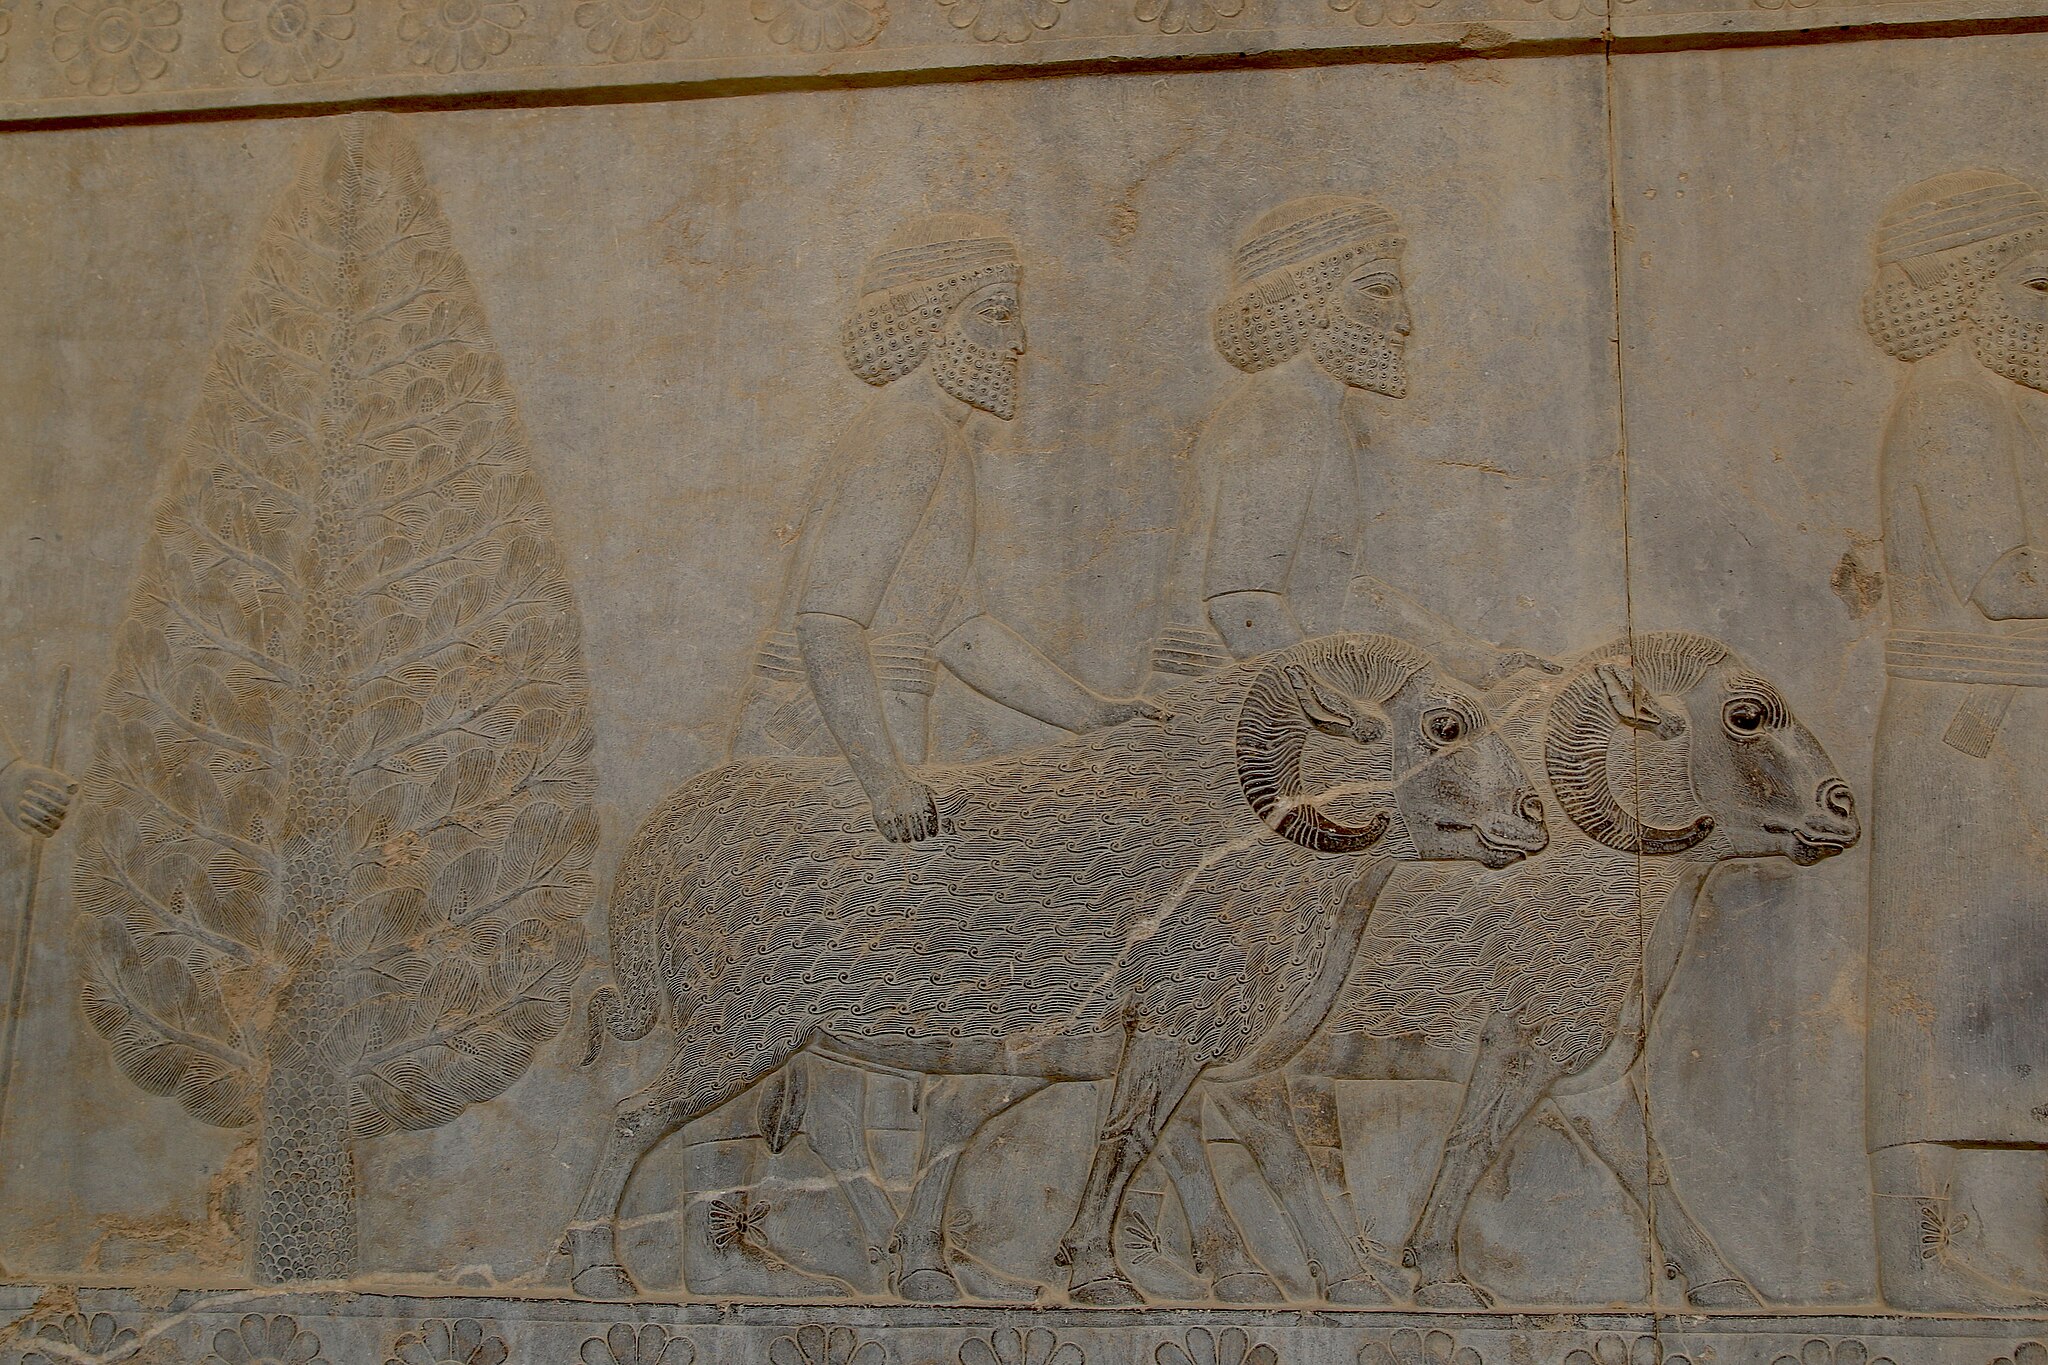
Title: Wall Sculpture in Perspolis
Date: 2016-05-21 11:11:04
Categories: Images from Wiki Loves Monuments 2019, Self-published work, Cultural heritage monuments in Iran with known IDs, Uploaded via Campaign:wlm-ir, 2016 in Persepolis, Iran photographs taken on 2016-05-21, Images from Wiki Loves Monuments 2019 in Iran, Images from Wiki Loves Monuments missing SDC location of creation, Cultural heritage monuments in Iran missing SDC location of creation, Assyrian delegation, Apadana